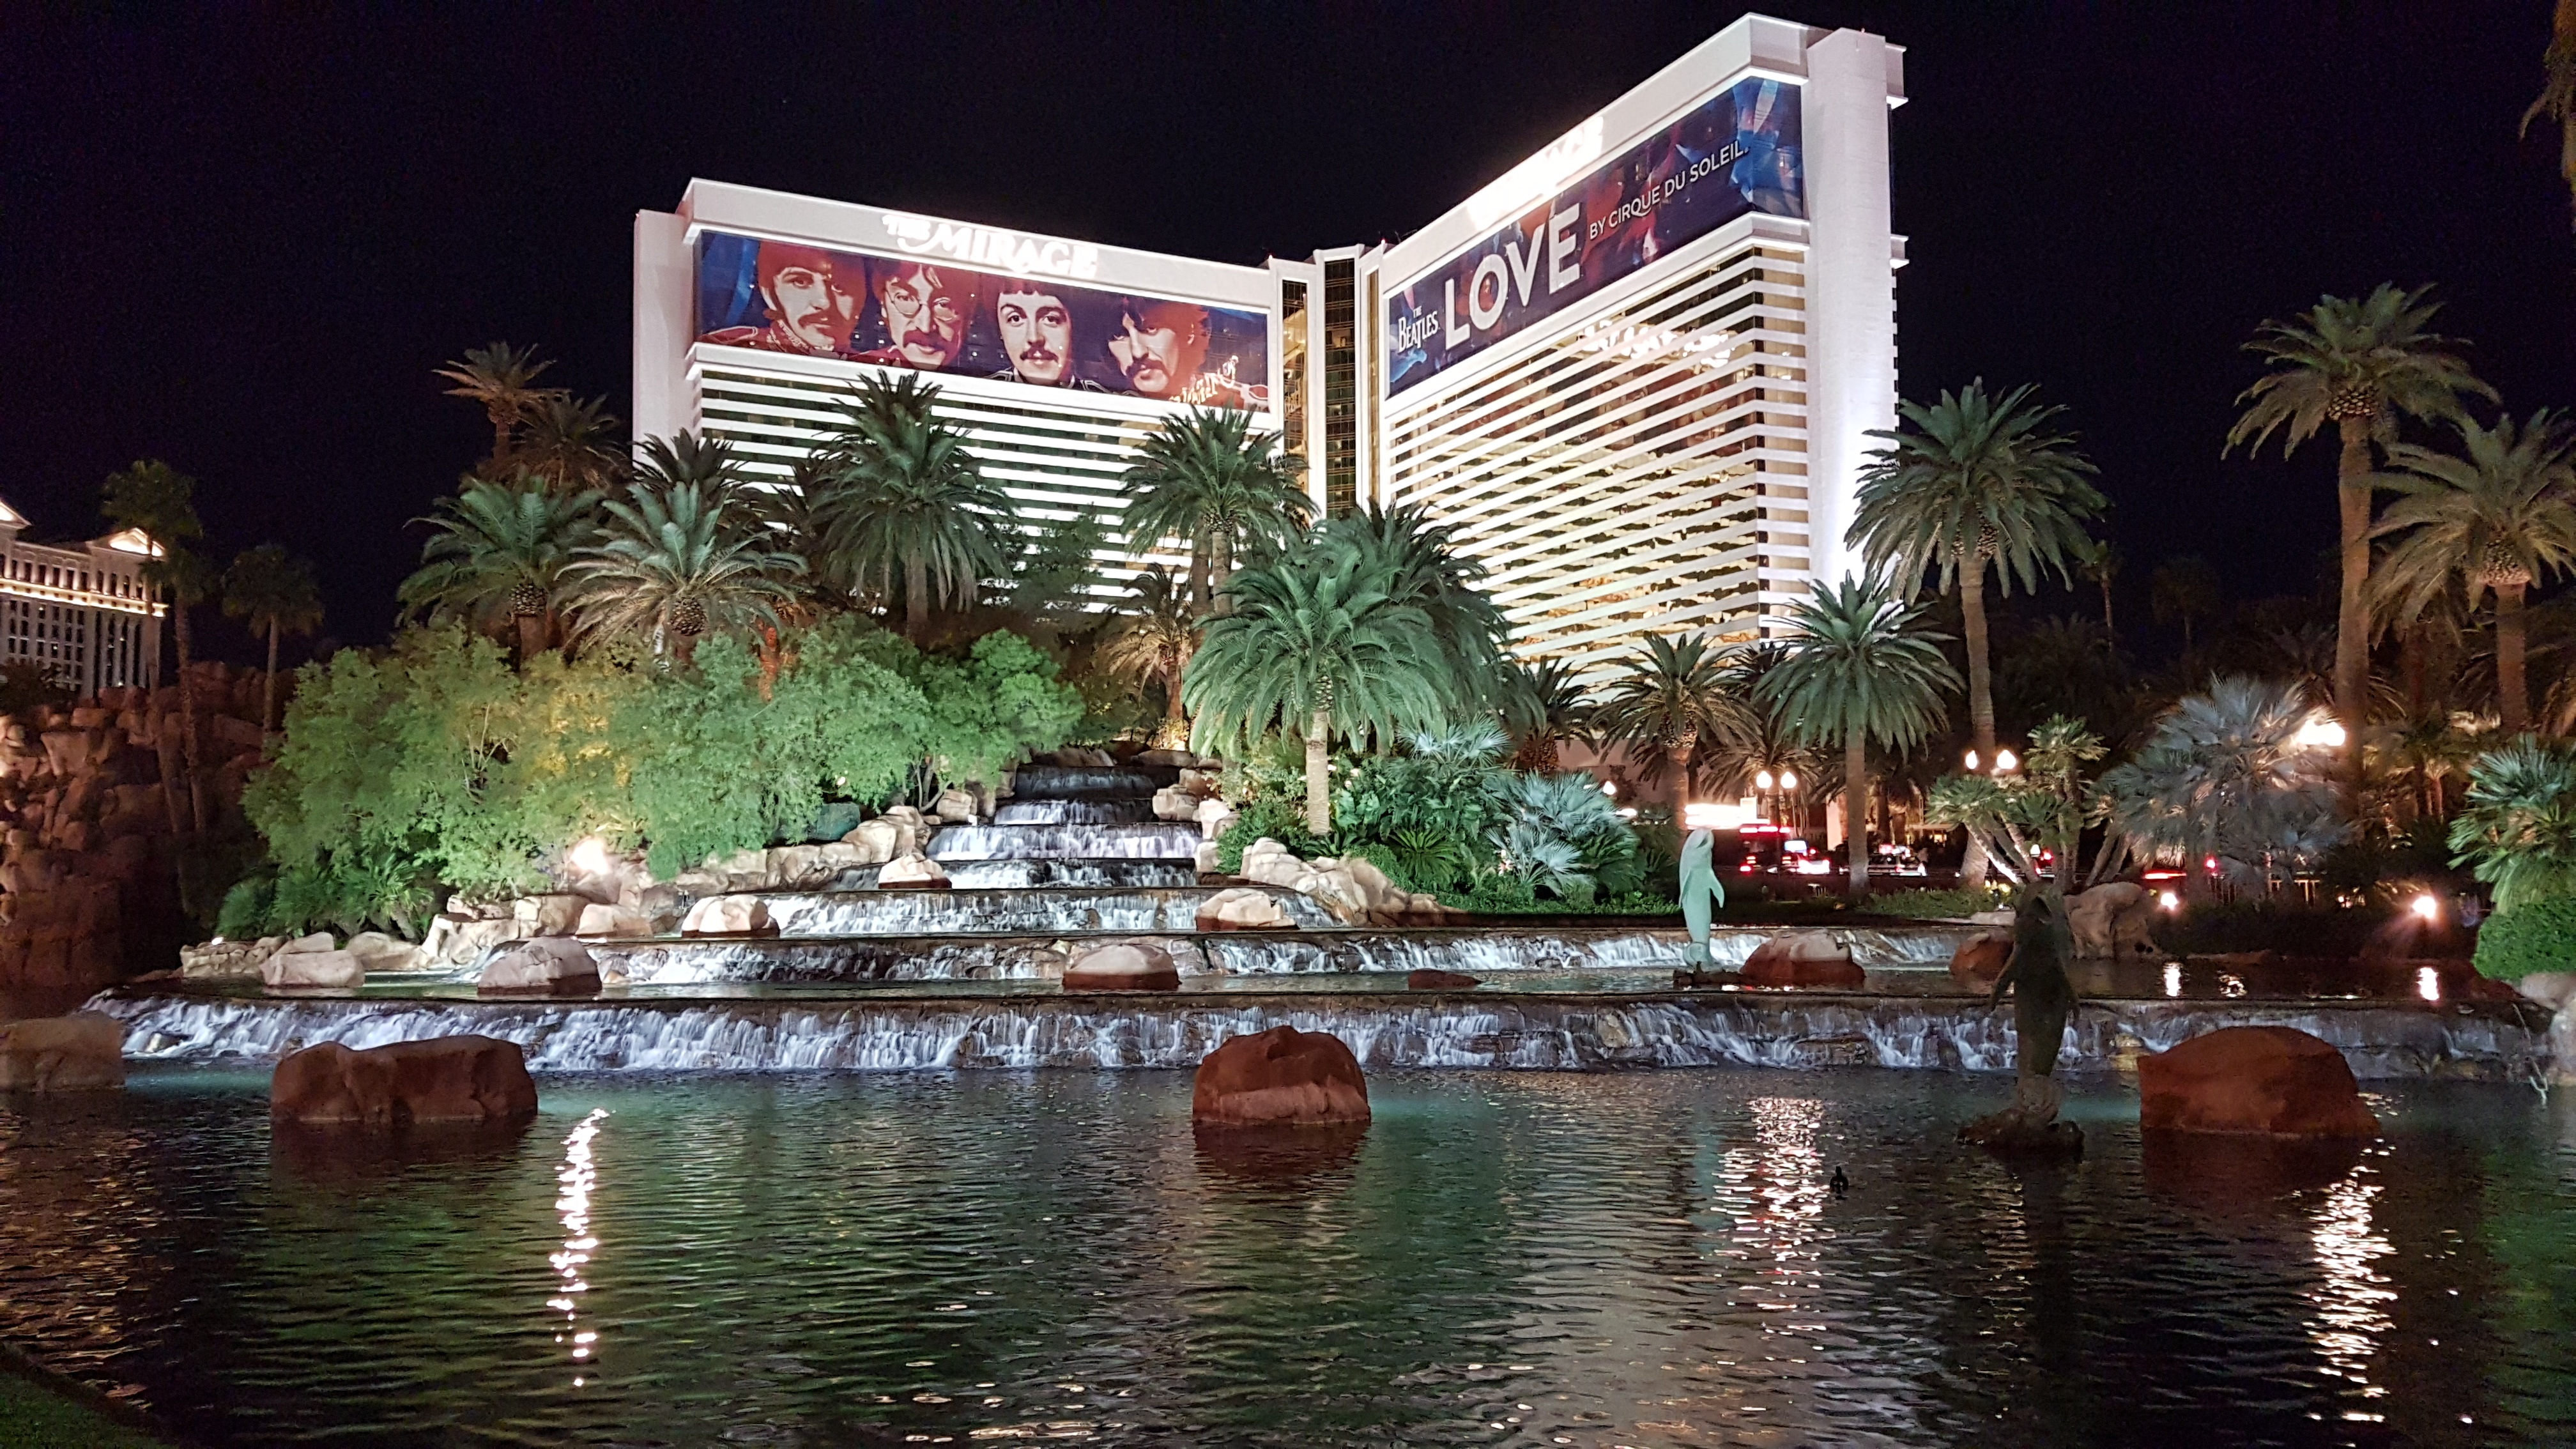
water, waterfall, night, house, town, holiday, landmark, boulevard, waterway, hotel, resort, las, vegas, nevada, casino, strip, mirage